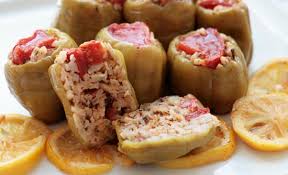
Yemek: biber_dolmasi